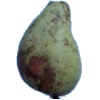
Label: pear_stone